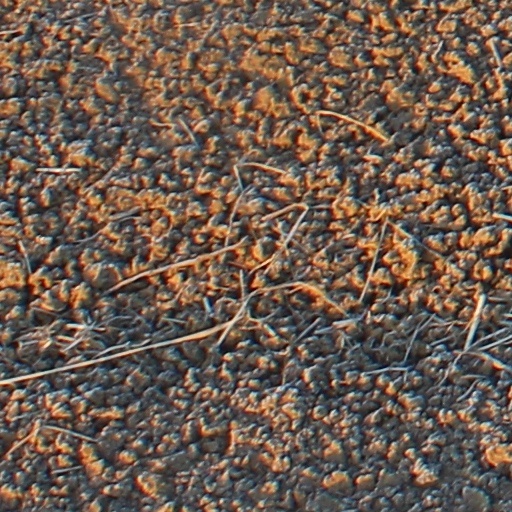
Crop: wheat